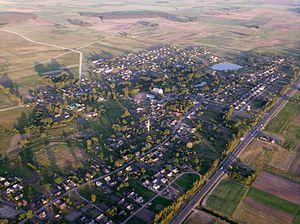
Pumpėnai est une petite ville de l'apskritis de Panevėžys dans le nord-est de la Lituanie. Selon le recensement de 2001, la ville a une population de 952 habitants.